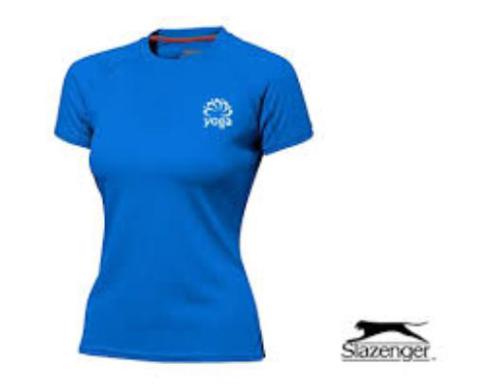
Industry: Sports